Henry Colvile

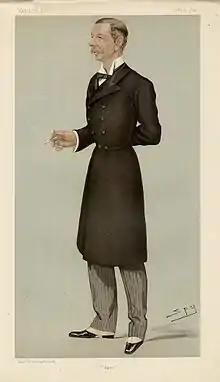

Colvile was born at Kirkby Hall, Leicestershire, the son of Charles Robert Colvile and Hon. Katherine Sarah Georgina Russell.